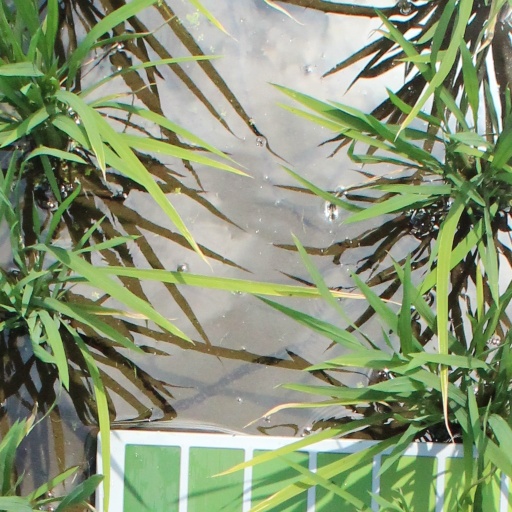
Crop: rice